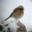
Label: bird